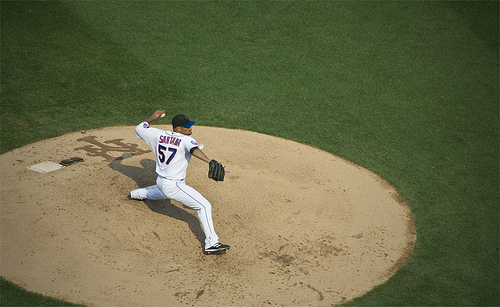
người đàn ông áo trắng đang chơi bóng chày trên sân